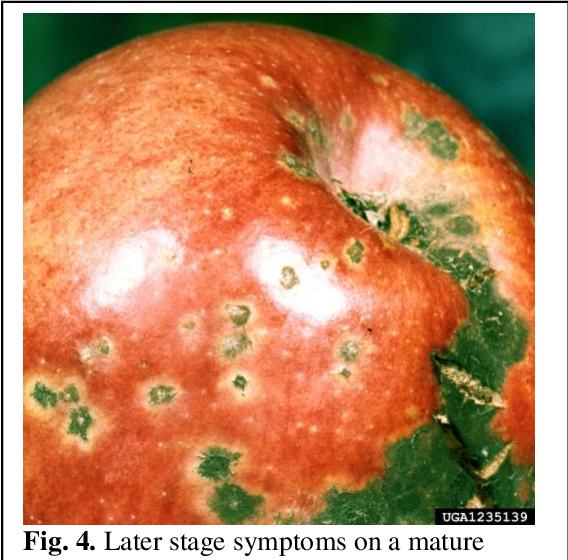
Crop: apple
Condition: scab